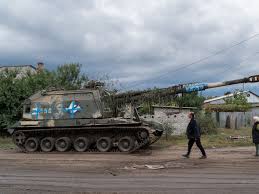
Label: 2S19_MSTA